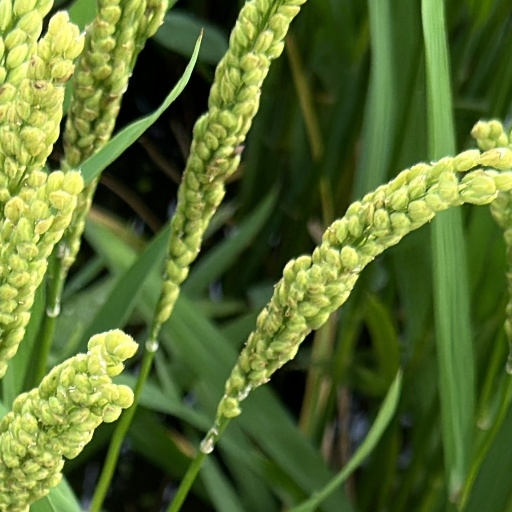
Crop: rice